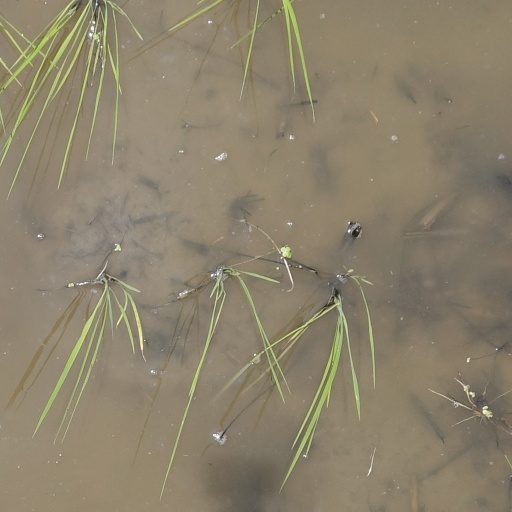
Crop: rice